Bibliography of Ebola

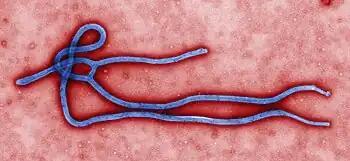
Electron micrograph of an Ebola virus virion

This is a bibliography of the Ebola virus disease, also known as Ebola hemorrhagic fever, a viral hemorrhagic fever of humans and other primates caused by ebolaviruses.